Christian Sinding

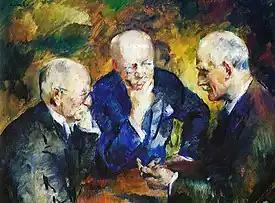
Christian Sinding, Gunnar Heiberg and Knut Hamsun, painted by Henrik Lund, 1926

Christian August Sinding (11 January 18563 December 1941) was a Norwegian composer. He is best known for his lyrical work for piano "Frühlingsrauschen" (Rustle of Spring, 1896). He was often compared to Edvard Grieg and regarded as his successor.